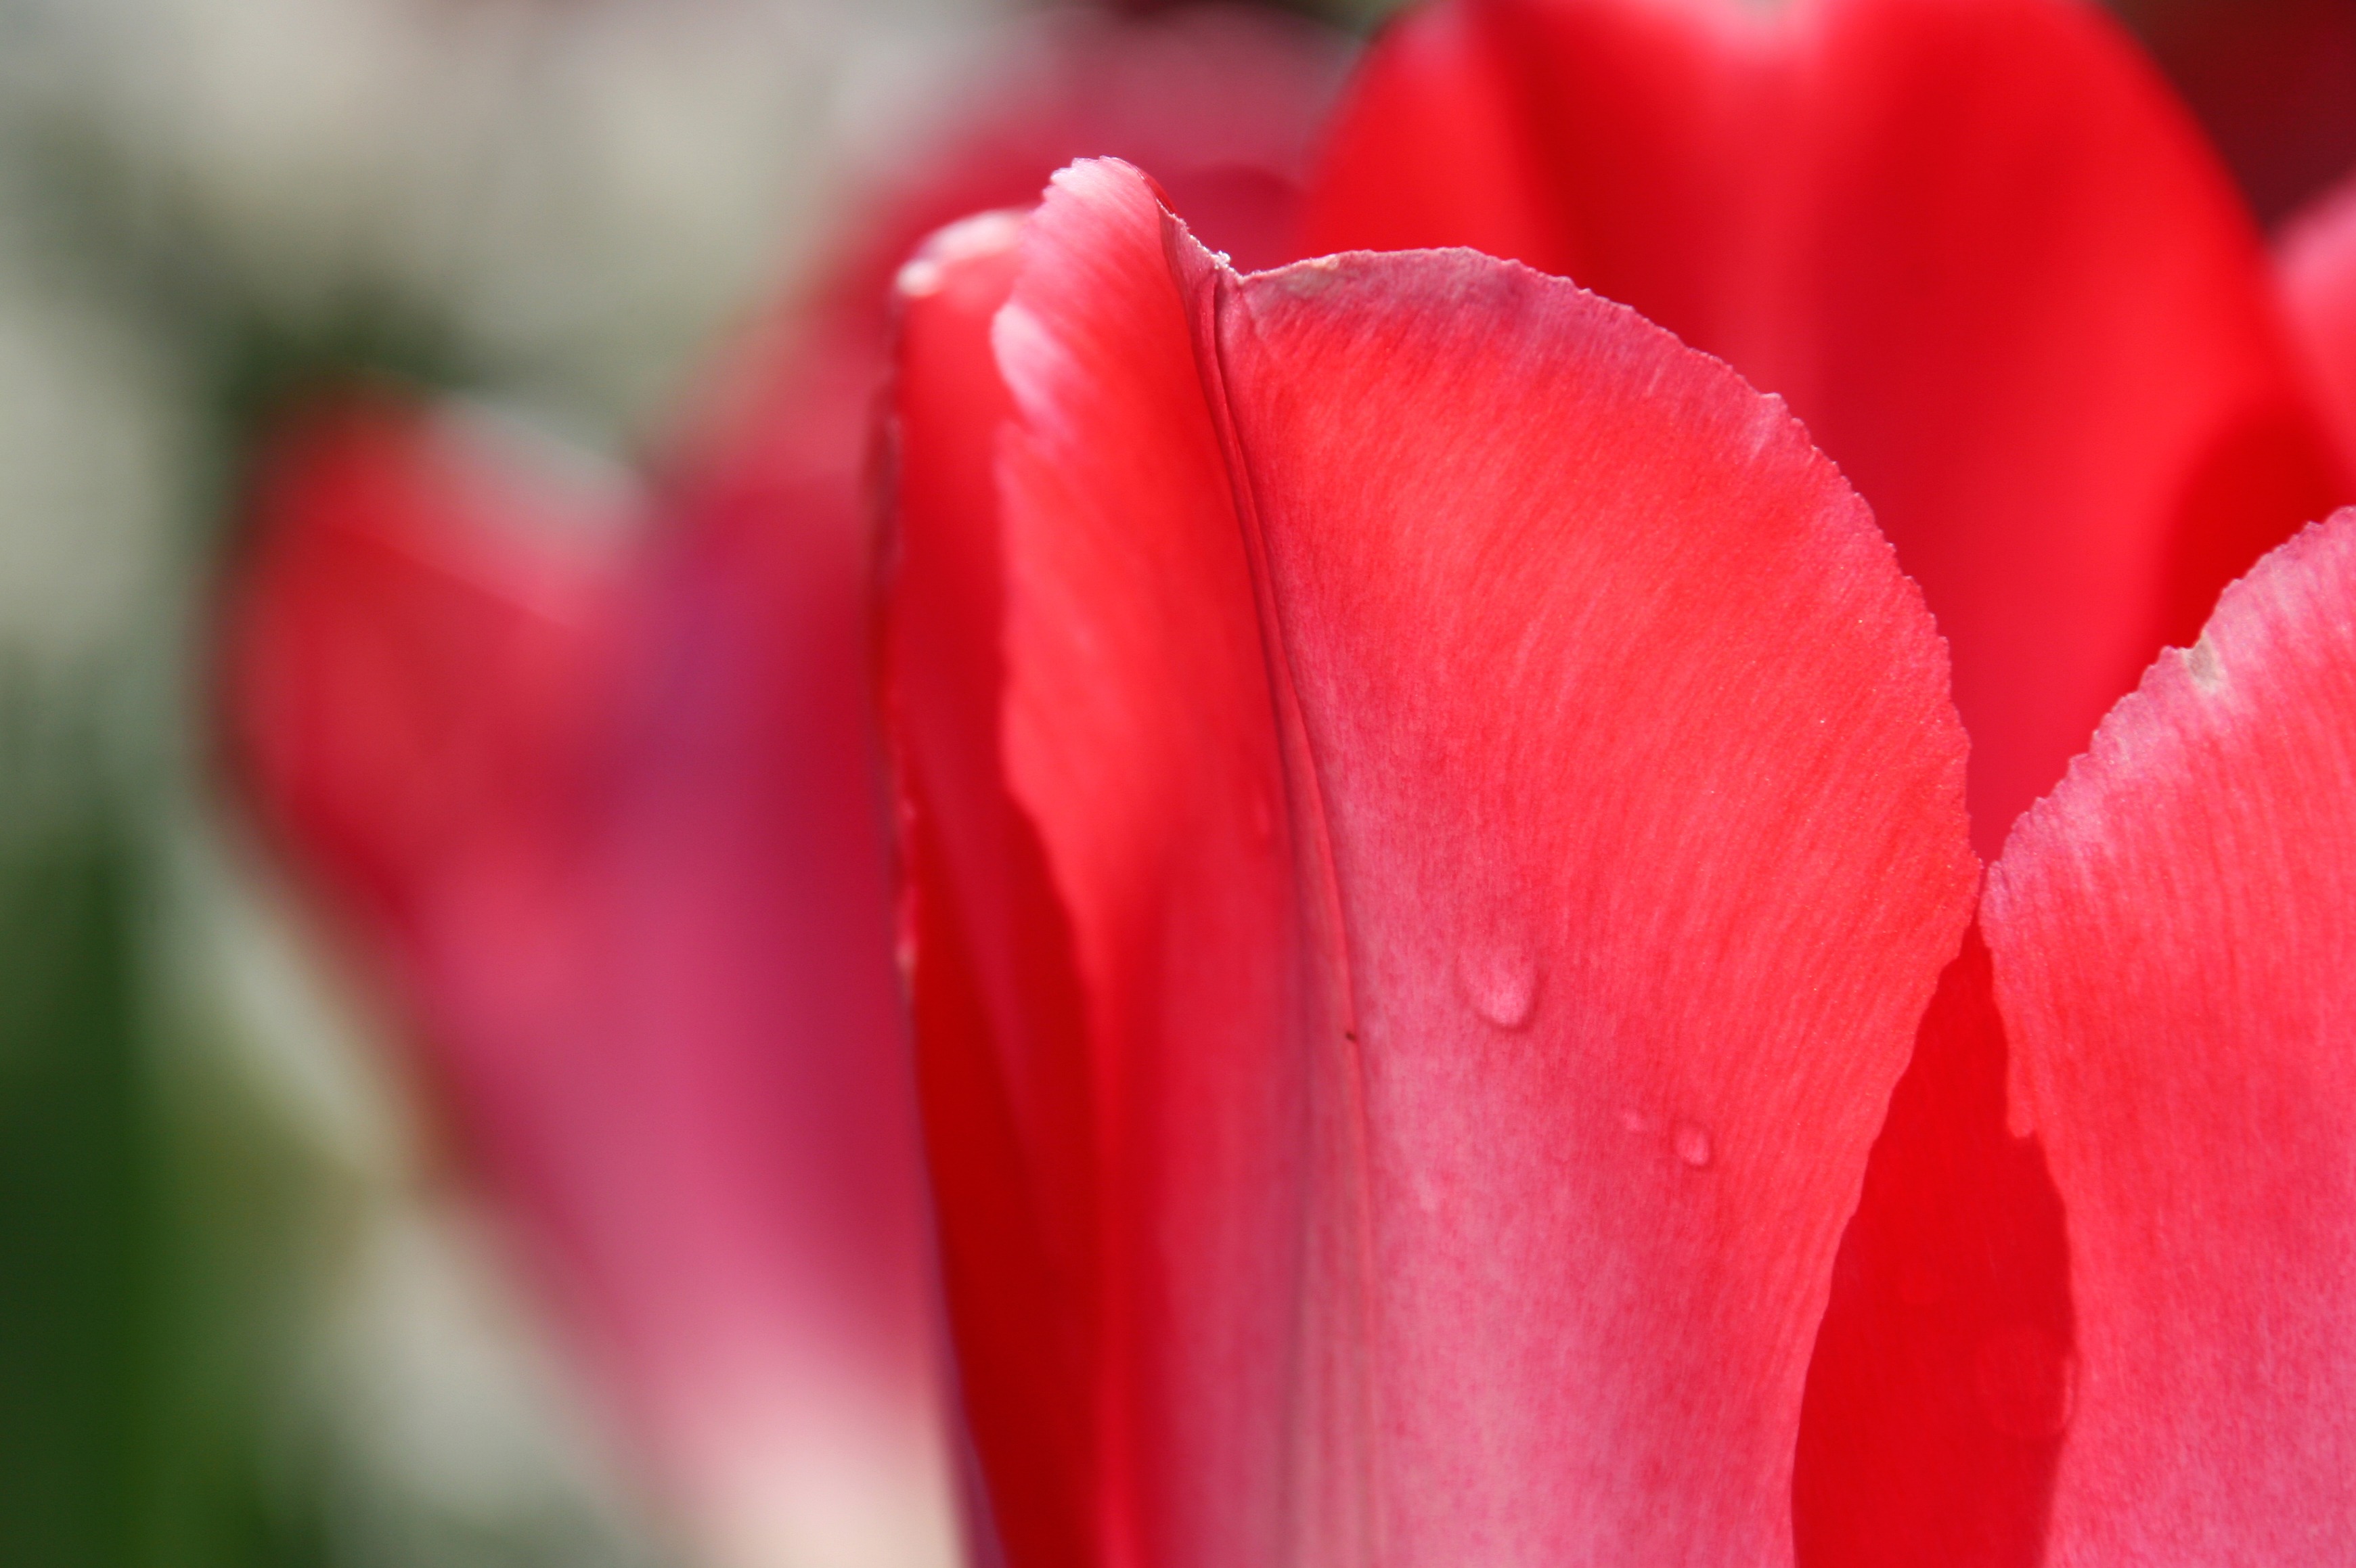
drop, plant, flower, petal, tulip, spring, red, macro, pink, close up, macro photography, flowering plant, lily family, plant stem, land plant